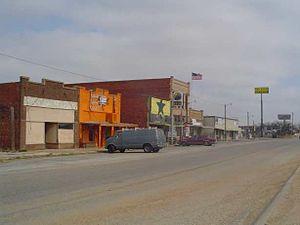
Putnam est une petite ville située à l'est du comté de Callahan, au Texas, aux États-Unis.